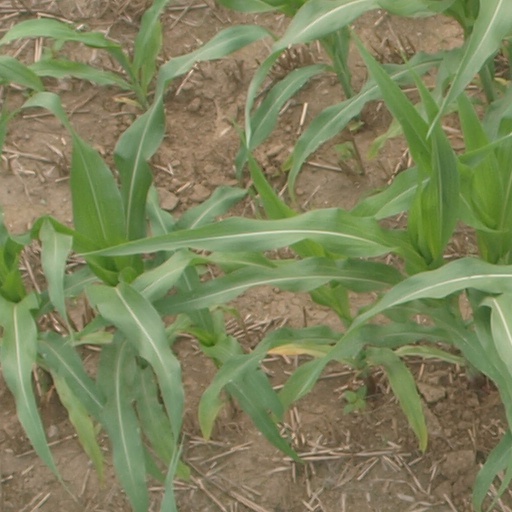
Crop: maize; corn